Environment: real
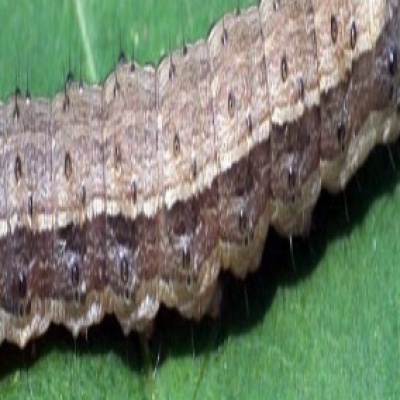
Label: fall_armyworm